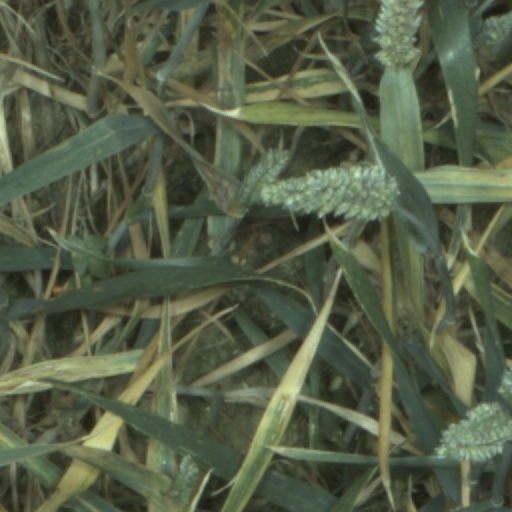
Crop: wheat